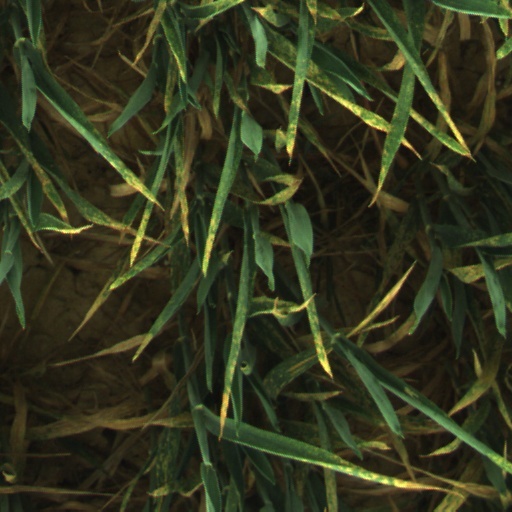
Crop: wheat